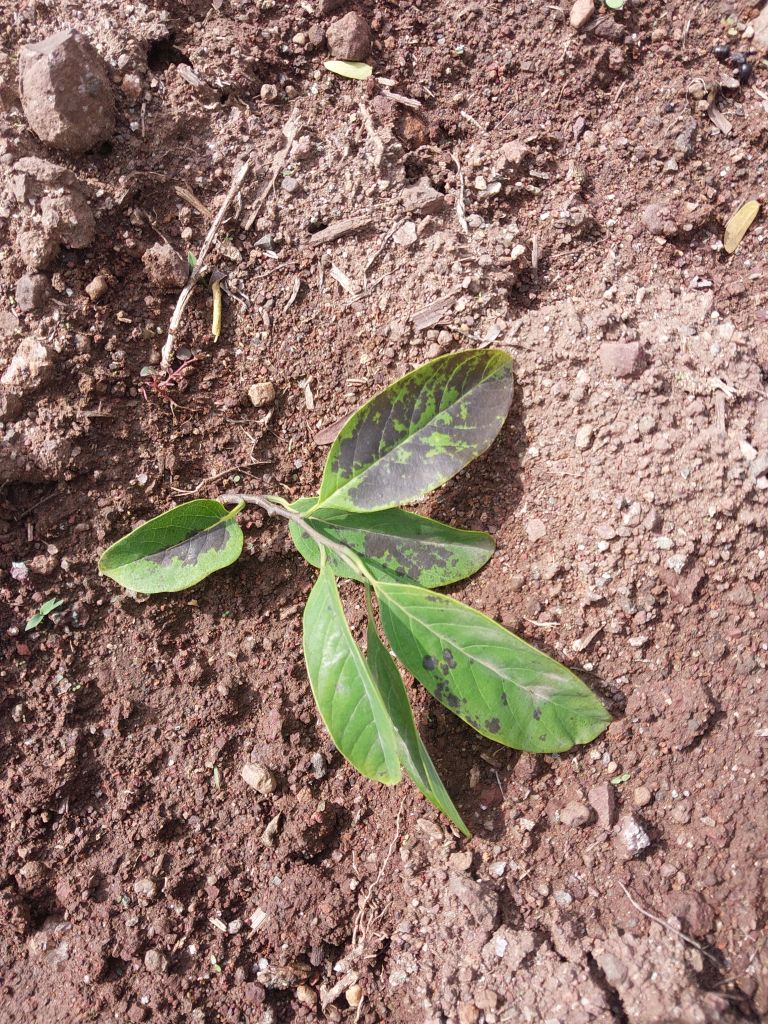
Disease label: Leaf spot on Leaves